Paul Galanti

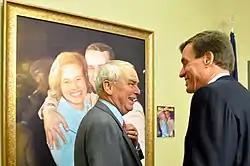
Galanti with Senator Mark Warner in front of a replication of the Newsweek cover.

After being medically retired from the Navy in 1983, he became the first non-pharmacist executive director of the Virginia Pharmaceutical Association. Joining the Medical Society of Virginia staff in September 1991, Galanti became the executive vice president of the society on January 1, 1993. In both organizations, he used his computer expertise to vault them into the forefront nationally for association automation. In 2000, he was the Virginia campaign director for Senator John McCain's presidential bid. In 2004, Galanti participated in the Swift Boat Veterans for Truth's ad campaign targeted at then-presidential contender John Kerry. He also worked with Senator McCain again on the senator's presidential bid in 2008.